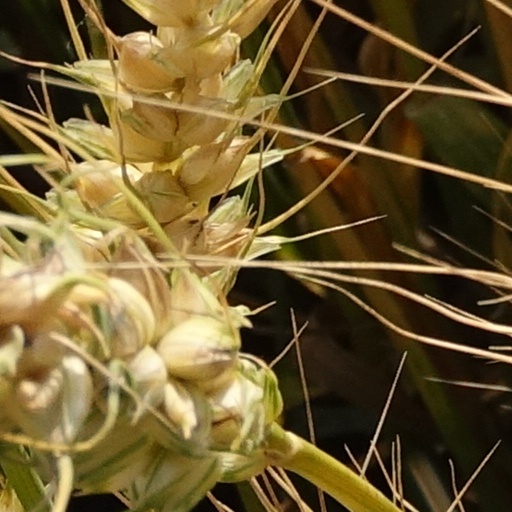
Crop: wheat